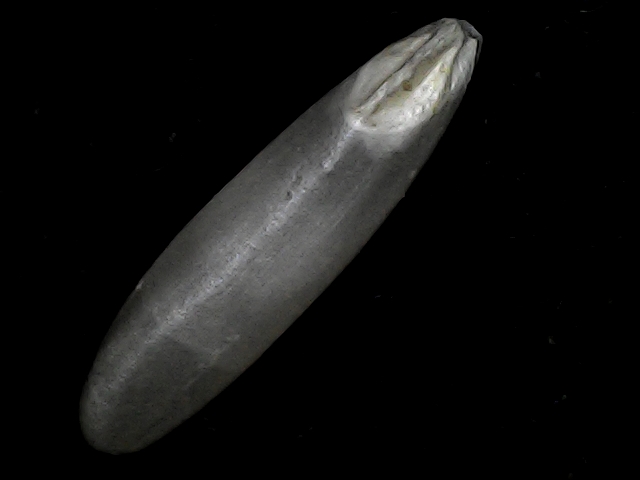
Rice variety: BRRI102